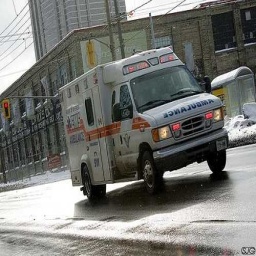
Label: ambulance